Jacqueline Fernandez

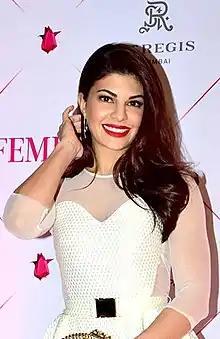
Fernandez in 2017

Jacqueline Genevieve Fernandez (born 11 August 1985) is a Sri Lankan actress based in India. She has worked in Indian films, predominantly in Hindi, besides appearing in reality shows and music videos. Fernandez was born and raised in Bahrain. After graduating in mass communication from the University of Sydney and working as a television reporter in Sri Lanka, she joined the modelling industry. She was crowned Miss Universe Sri Lanka in 2006, and represented her country at Miss Universe 2006.